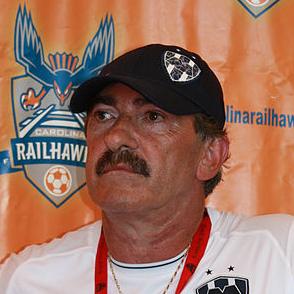
Age: 55